Nelly Bay, Queensland

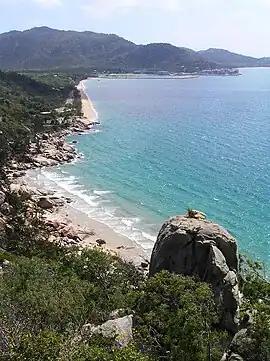
Rocky Bay (foreground) and Nelly Bay foreshore, showing Magnetic Harbour in the distance.

Nelly Bay is a town on Magnetic Island and a suburb of the City of Townsville, Queensland, Australia. A tourism hub on the island, it is especially significant as the site of the ferry terminal, which links it to Townsville. In the , the suburb of Nelly Bay had a population of 1,213 people.